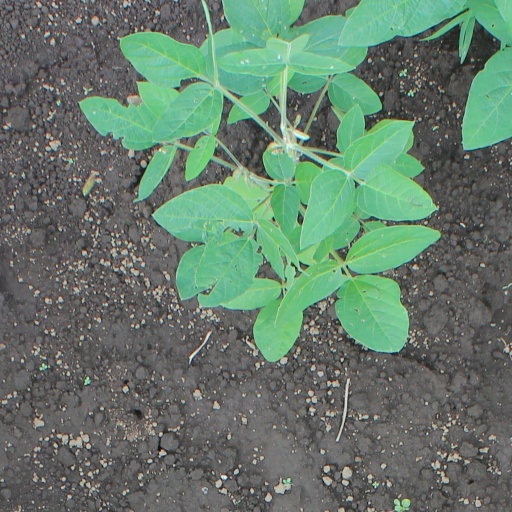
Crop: soybean